Principal component analysis

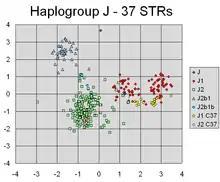
A principal components analysis scatterplot of Y-STR haplotypes calculated from repeat-count values for 37 Y-chromosomal STR markers from 354 individuals. PCA has successfully found linear combinations of the markers that separate out different clusters corresponding to different lines of individuals' Y-chromosomal genetic descent.

Such dimensionality reduction can be a very useful step for visualising and processing high-dimensional datasets, while still retaining as much of the variance in the dataset as possible. For example, selecting "L" = 2 and keeping only the first two principal components finds the two-dimensional plane through the high-dimensional dataset in which the data is most spread out, so if the data contains clusters these too may be most spread out, and therefore most visible to be plotted out in a two-dimensional diagram; whereas if two directions through the data (or two of the original variables) are chosen at random, the clusters may be much less spread apart from each other, and may in fact be much more likely to substantially overlay each other, making them indistinguishable.